Finland

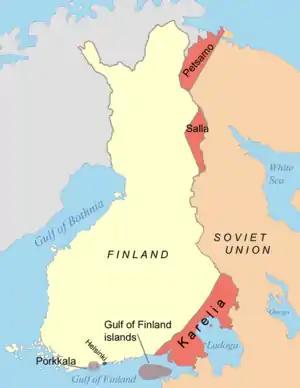
Areas ceded by Finland to the Soviet Union during World War II. The Porkkala land lease was returned to Finland in 1956.

After a brief experiment with monarchy, when an attempt to make Prince Frederick Charles of Hesse the king of Finland failed, a republican constitution was adopted and Finland became a presidential republic, with K. J. Ståhlberg elected as its first president on 25 July 1919. A liberal nationalist with a legal background, Ståhlberg anchored the state in liberal democracy, promoted the rule of law and initiated internal reforms. Finland was also one of the first European countries to strongly promote women's equality, with Miina Sillanpää becoming the first female minister in Finnish history in Väinö Tanner's cabinet in 1926–1927. The Finnish-Russian border was established in 1920 by the Treaty of Tartu, which largely followed the historical border but gave Finland Pechenga and its Barents Sea port. Finnish democracy survived Soviet coup attempts and the anti-communist Lapua movement.